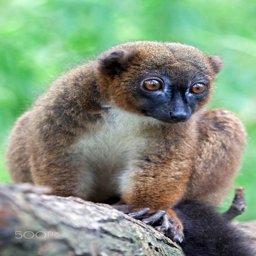
biological species , another lemur is listed as person .